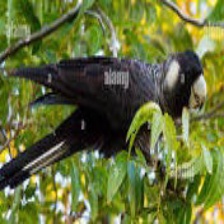
Species: BLACK COCKATO
Scientific name: CALYPTORHYNCHUS LATIROSTRIS
ImageNet parent category: sulphur-crested_cockatoo